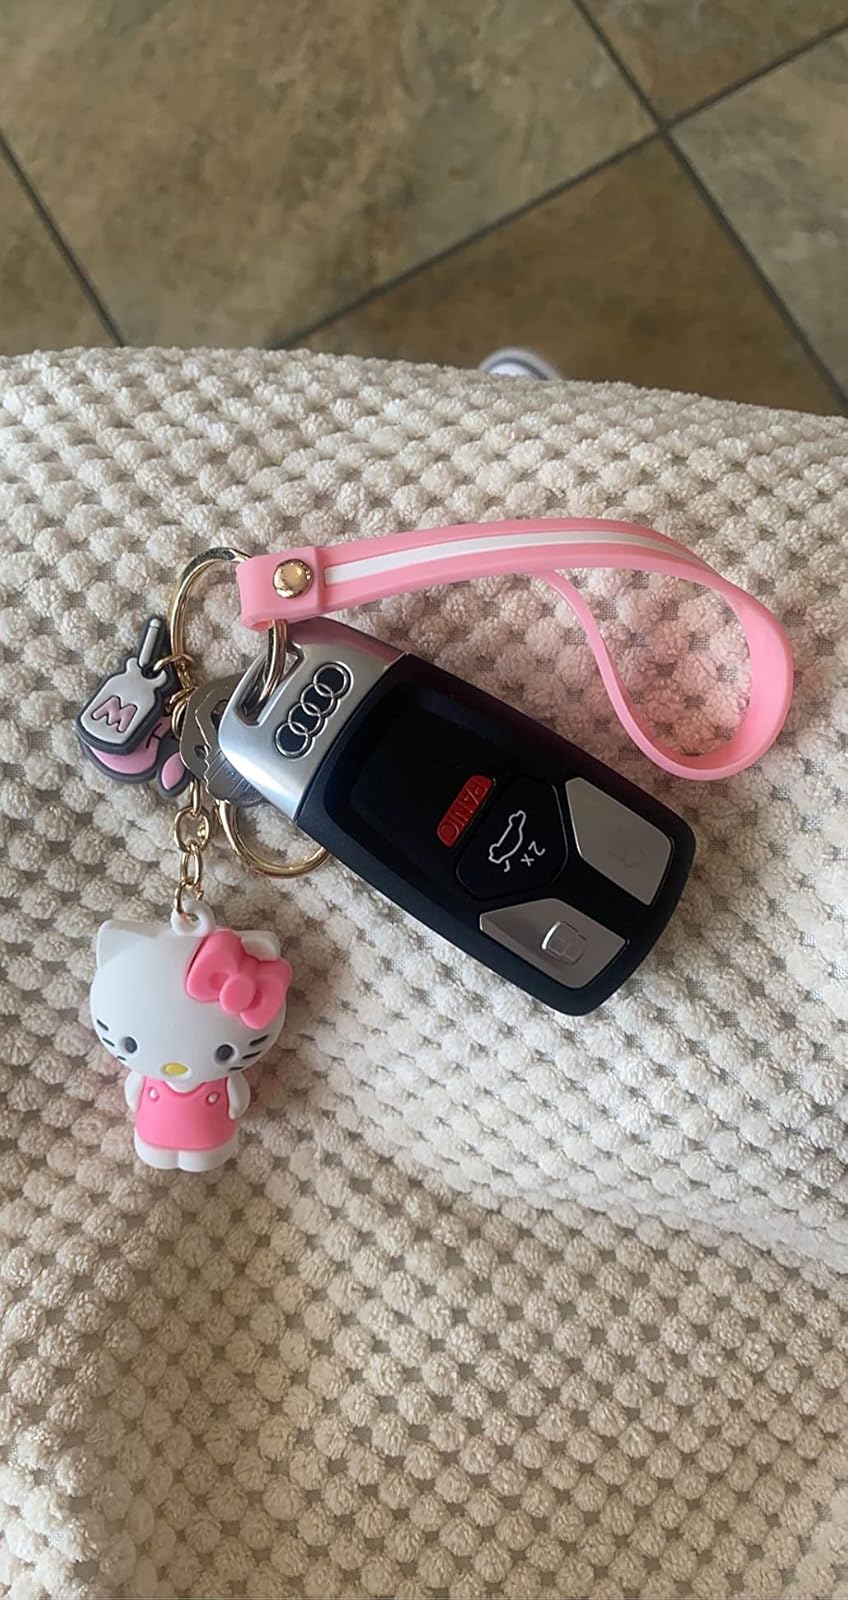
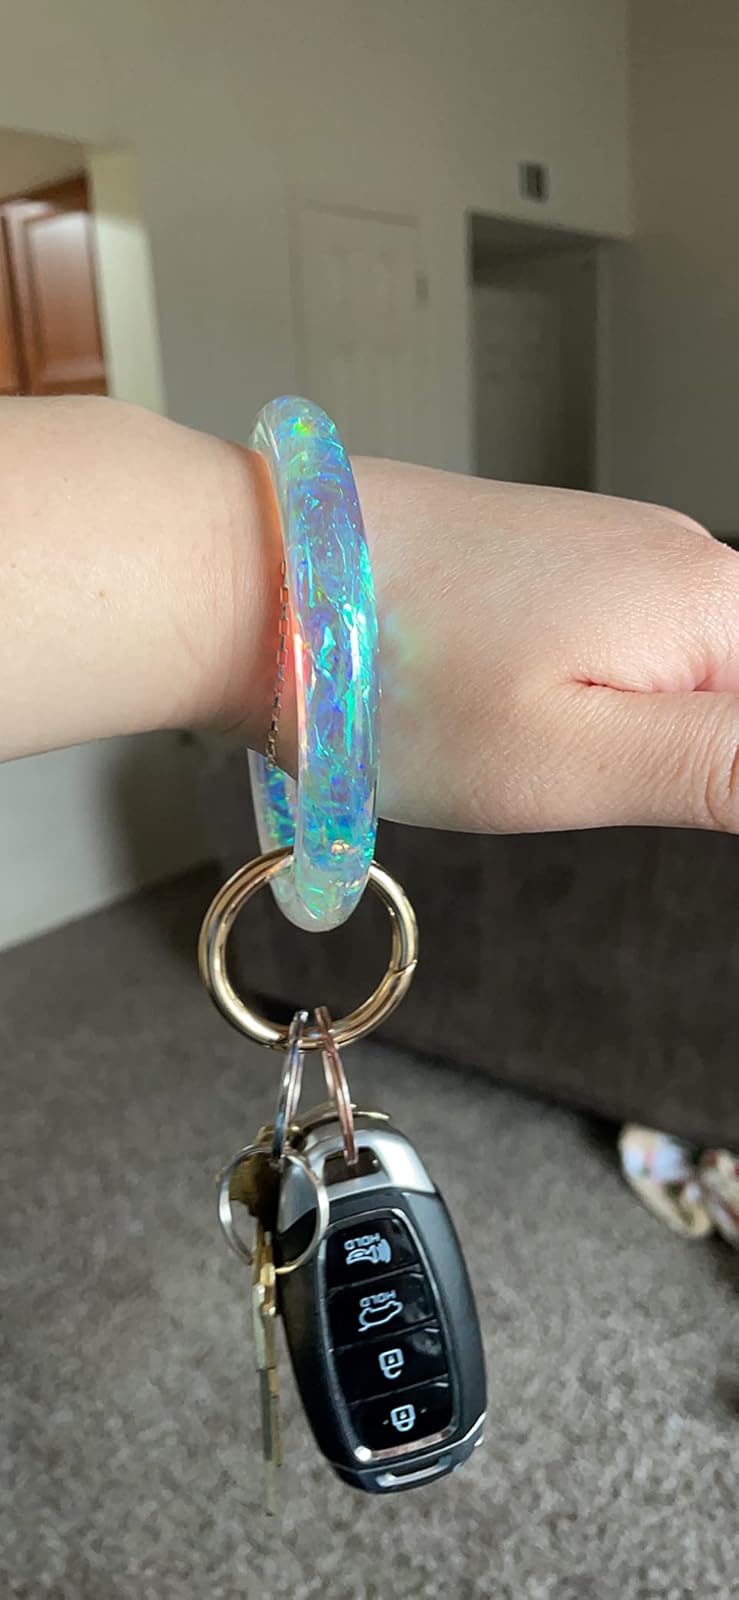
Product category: accessories_keychain
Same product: no